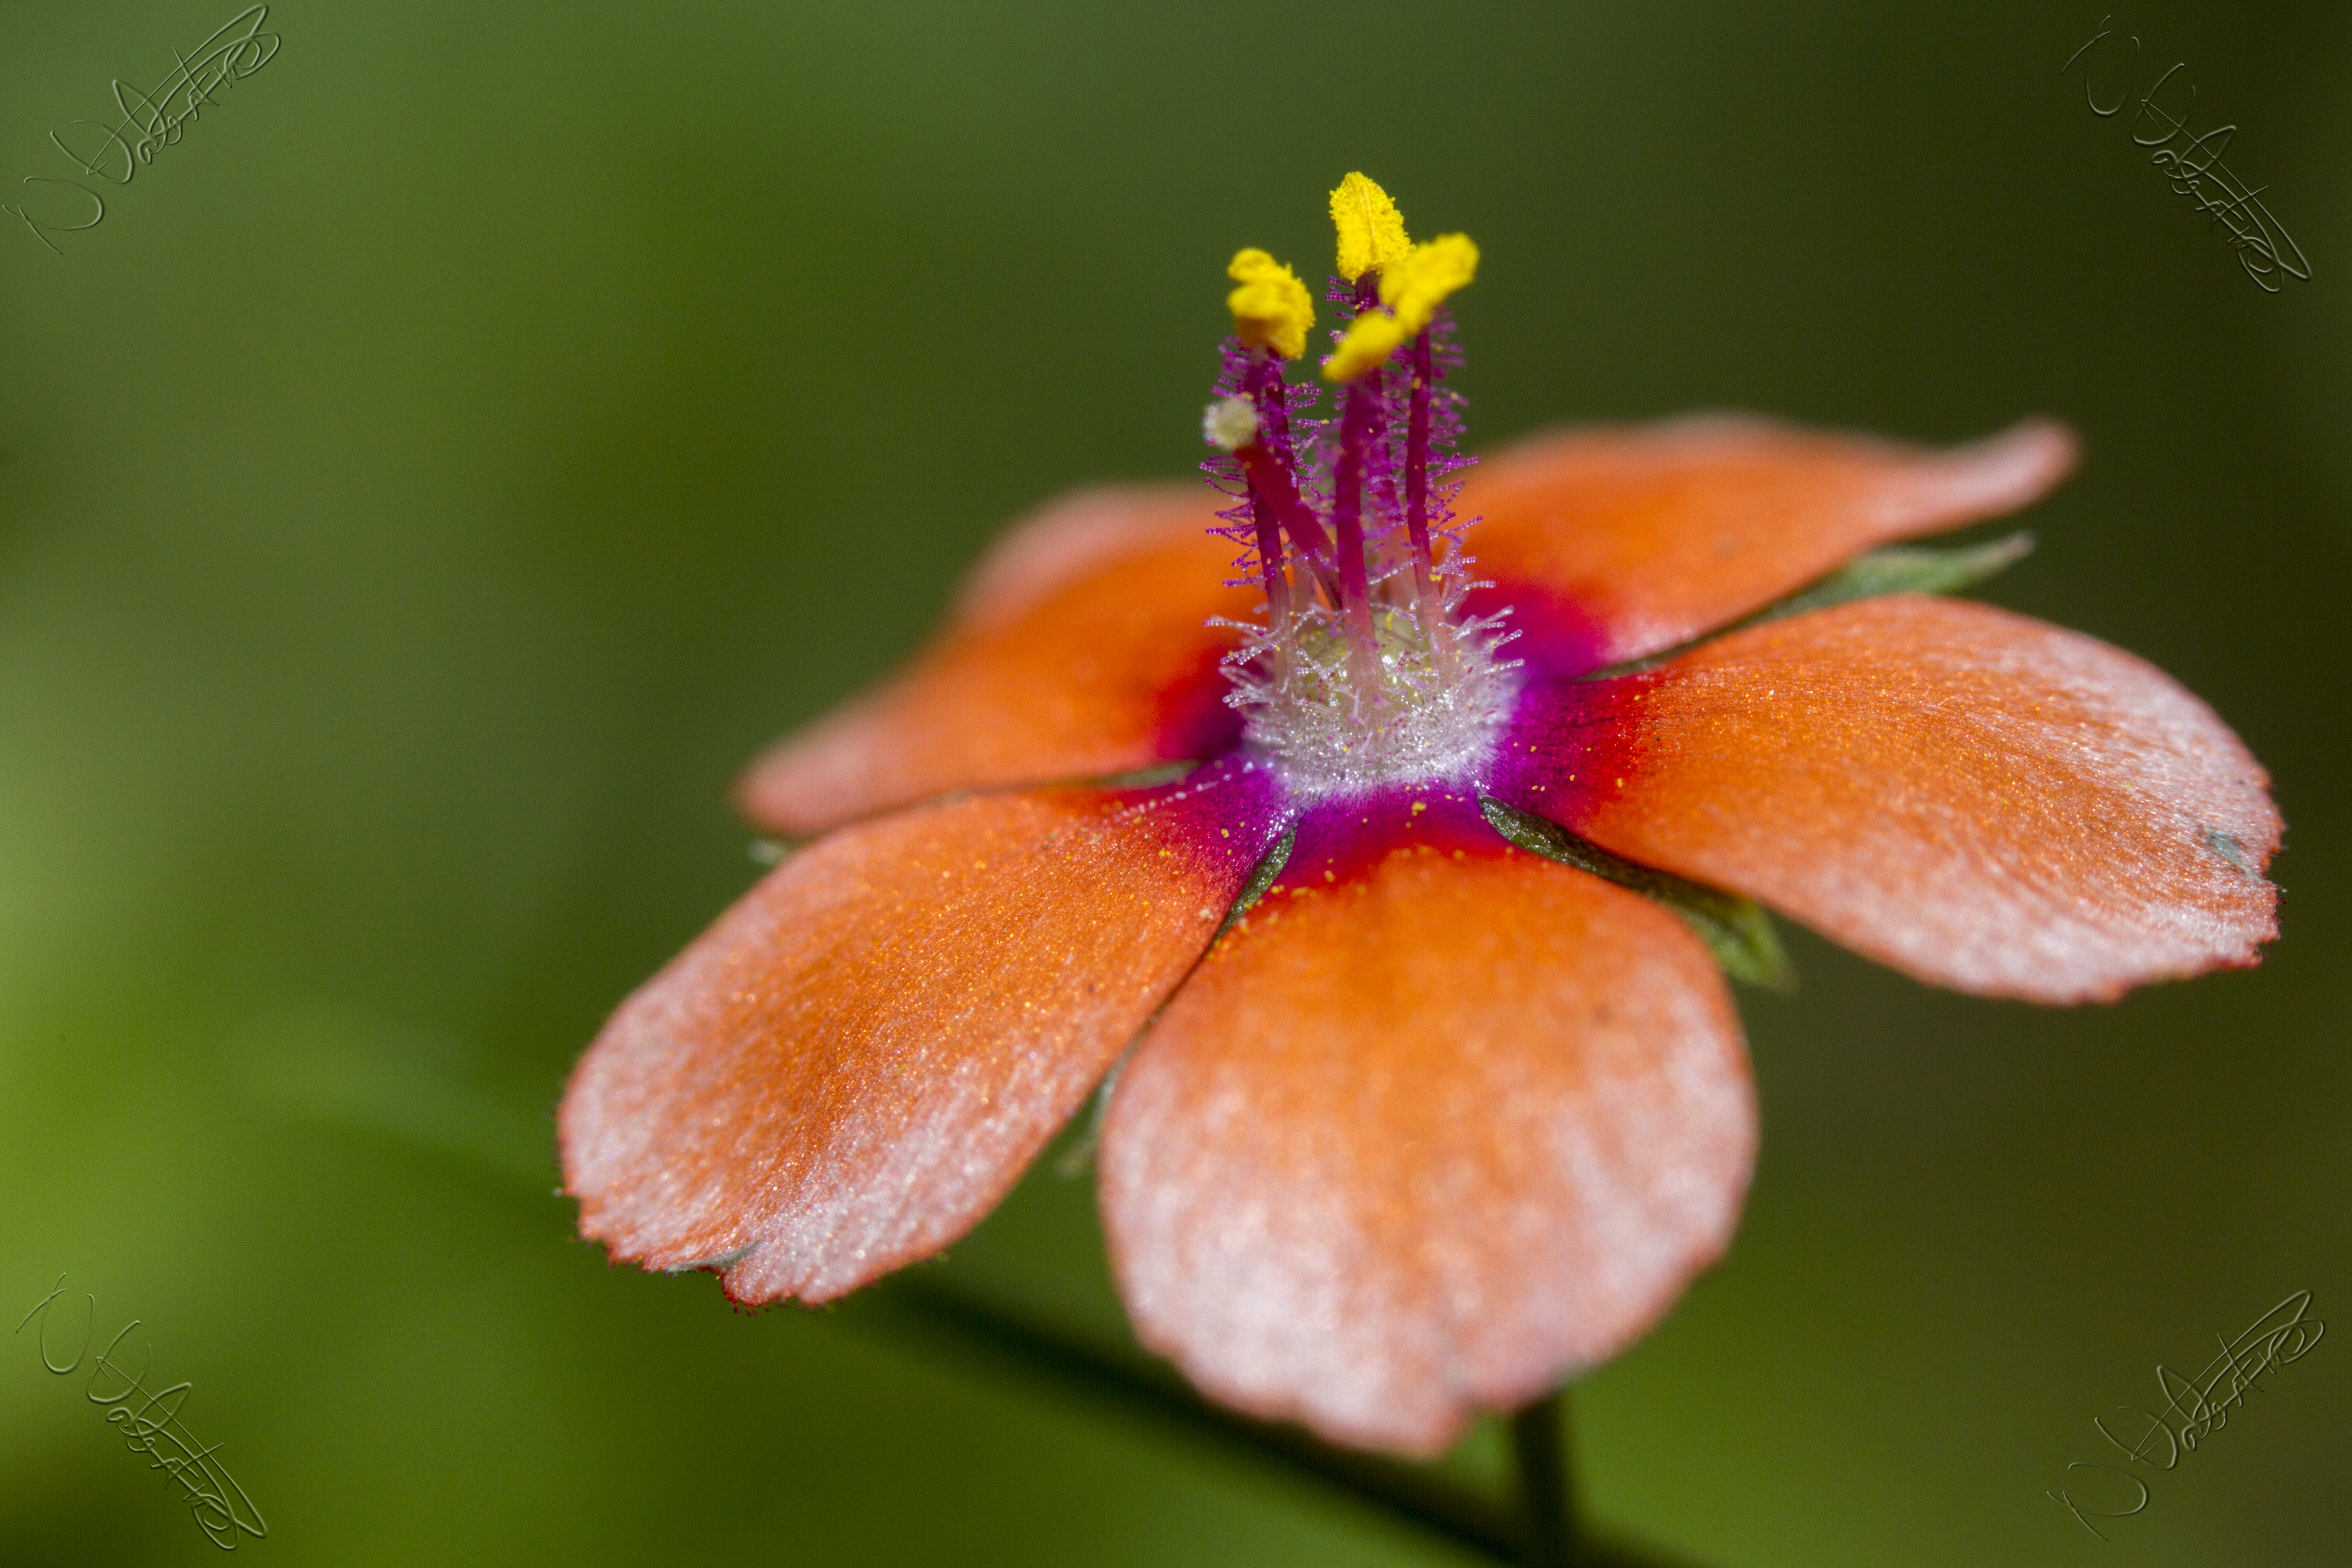
blossom, plant, photography, leaf, flower, petal, macro, canon, botany, flora, wildflower, close up, outdoors, uk, 7d, nectar, peterborough, extensiontubes, macro photography, scarletpimpernel, flowering plant, land plant